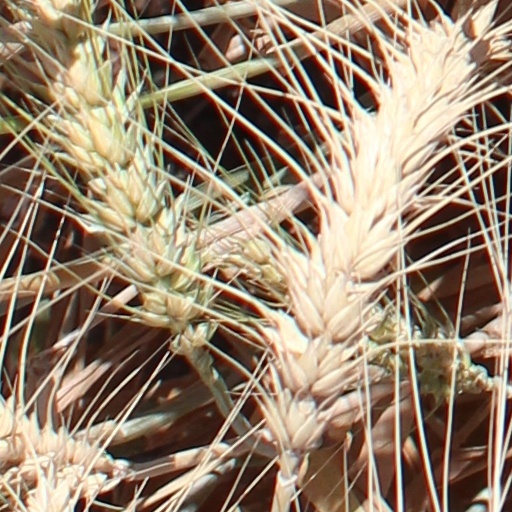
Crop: wheat